USS Maryland (BB-46)

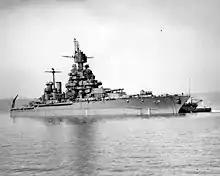
"Maryland" in Puget Sound Navy Yard in August 1945, with her refit completed just as the war ended.

After refresher training, "Maryland" headed for the western Pacific on 4 March 1945, arriving at Ulithi on 16 March. There she joined the 5th Fleet and Rear Admiral Morton Deyo's Task Force 54 (TF 54), which was preparing for the invasion of Okinawa. The fleet departed on 21 March, bound for Okinawa.